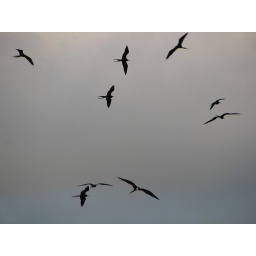
Frigate birds flying around